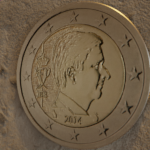
Coin value: 2euro
Country: be
Edition: 2014ph